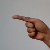
The image shows a hand gesture representing the letter 'G' in Indian Sign Language.